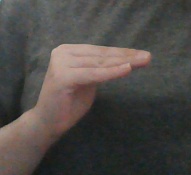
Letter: haa